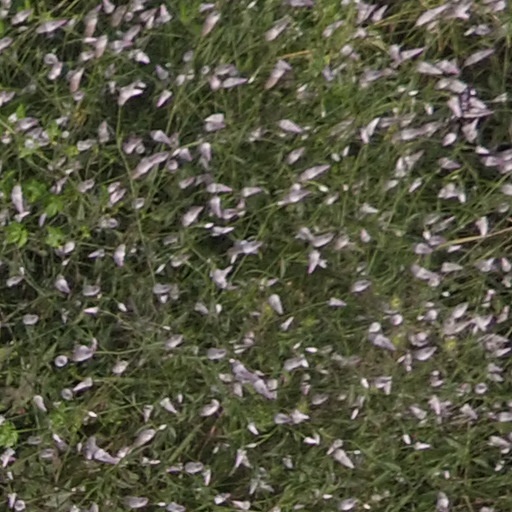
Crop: maize; corn